Trillium sessile

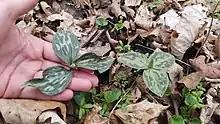
"Trillium recurvatum" (left) and "Trillium sessile" (right) side-by-side

The wide range of "Trillium sessile" overlaps with numerous other sessile-flowered trilliums, which tends to complicate the identification process. For instance, "T. sessile" and "T. recurvatum" are common to at least nine U.S. states (Alabama, Arkansas, Illinois, Indiana, Kentucky, Michigan, Missouri, Ohio, Tennessee). The latter species has distinctive leaves with petiole-like leaf bases and strongly recurved sepals, but "T. sessile" has neither of these characteristics.